Horse Rock Ridge

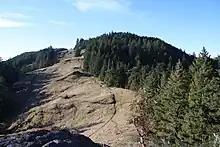
A trail leads to the summit of Horse Rock Ridge

A hiking trail on Horse Rock Ridge includes views of the Three Sisters, Mount Jefferson and other Cascade peaks.